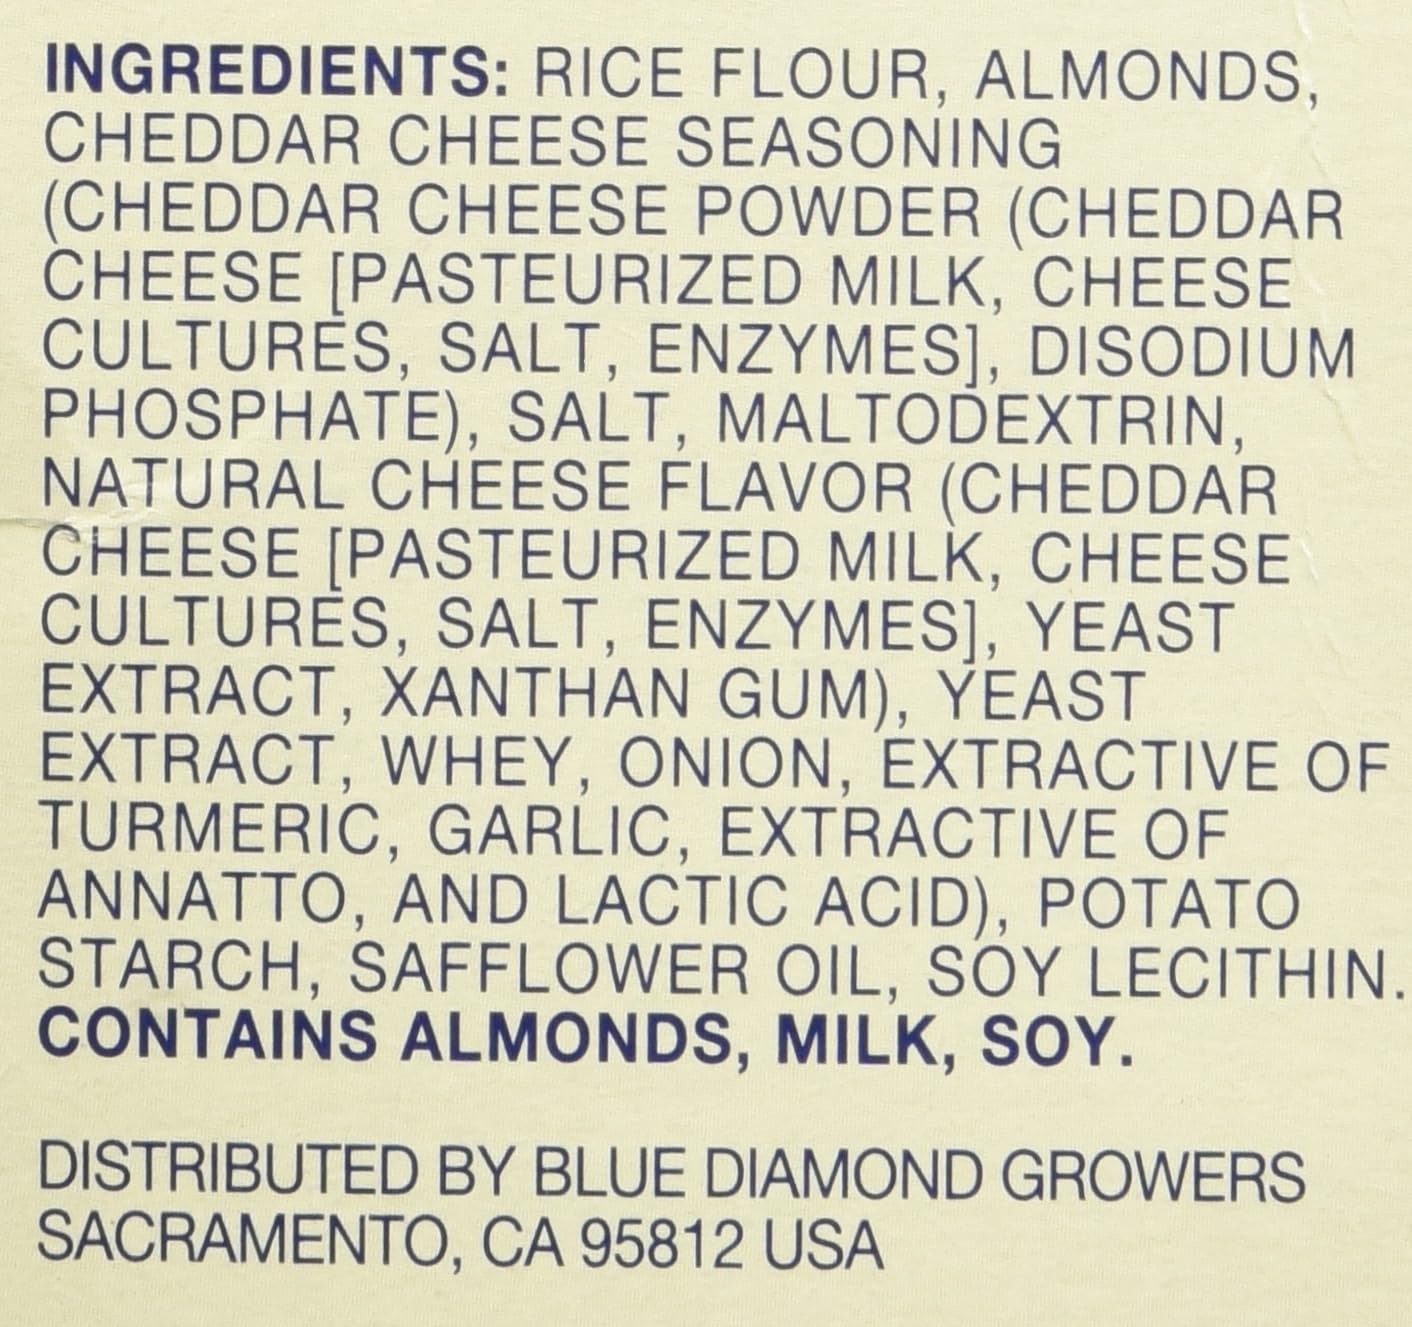
Item Name: Blue Diamond Almonds Nut-Thins Gluten Free Cracker Crisps, Cheddar Cheese, Family Size, 7.7 oz
Bullet Point: Enjoy all the Good of Original Almond
Value: 7.7
Unit: Ounce

Price: 6.13